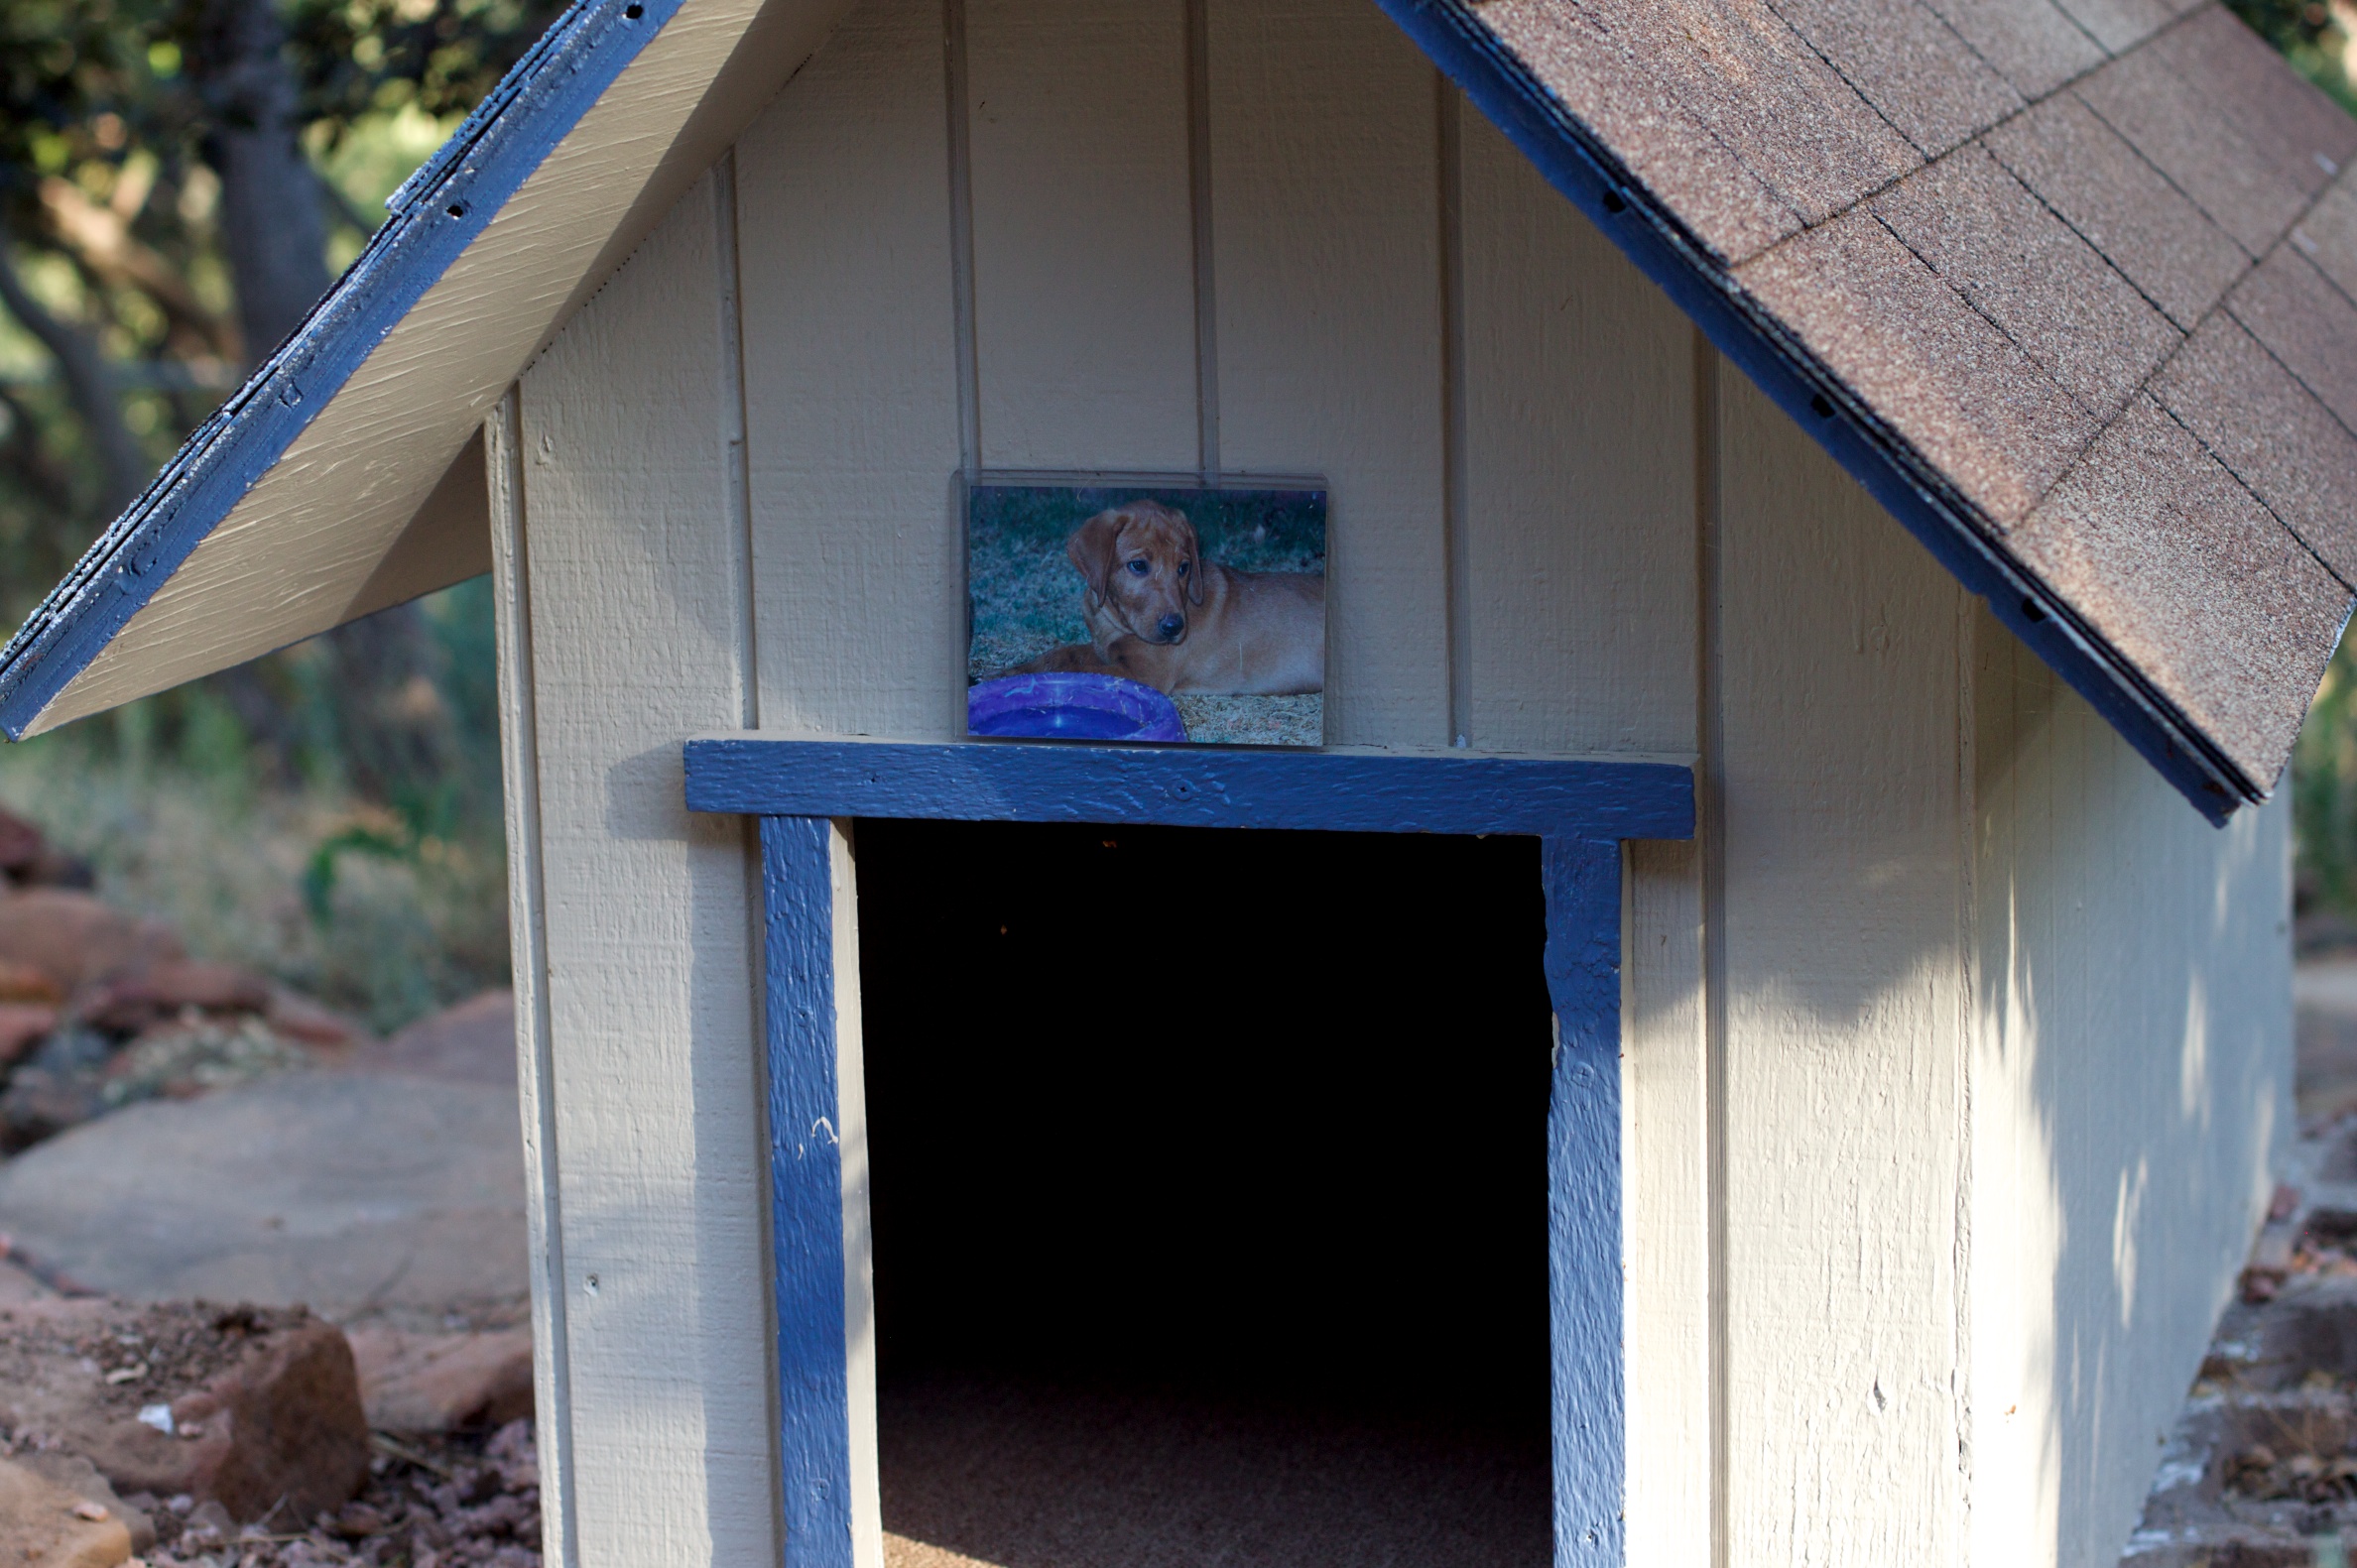
house, dog, backyard, blue, 2010365, doghouse, outdoor structure